French protectorate in Morocco

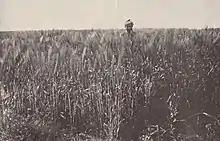
A farmer in a field of barley in the Chaouia, published 15 August 1917 in the magazine "France-Maroc"

Hubert Lyautey, the first Resident-General of the Protectorate, was an idealistic yet pragmatic leader with royalist leanings, who made it his mission to develop Morocco in every sector under French influence. Unlike his compatriots, Lyautey didn't believe that France should directly annex Morocco like French Algeria, but rather remodel and re-educate Moroccan society. He promised that, in this process, he would: